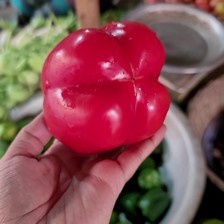
Label: capsicum